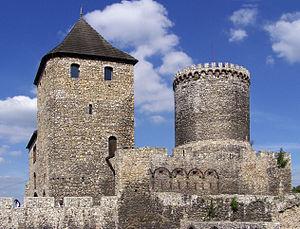
Będzin est une ville industrielle du sud de la Pologne. Elle est située dans la voïvodie de Silésie et était auparavant située dans la voïvodie de Katowice.